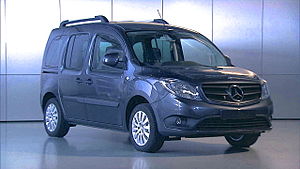
Mercedes-Benz Citan
Mercedes-Benz Citan Kombi
Mercedes-Benz Citan er et leisure activity vehicle fra den tyske bilfabrikant Mercedes-Benz, baseret på anden generation af Renault Kangoo. Bilen kom på markedet i Europa den 27. oktober 2012 og er efterfølger for den allerede i 2005 udgåede Mercedes-Benz Vaneo. Citan bygges i det nordfranske Maubeuge af firmaet Maubeuge Construction Automobile. Modellen findes i tre forskellige versioner og tre forskellige længder.